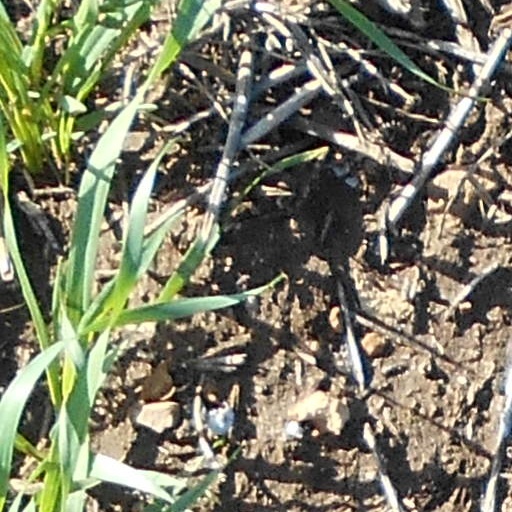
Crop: wheat